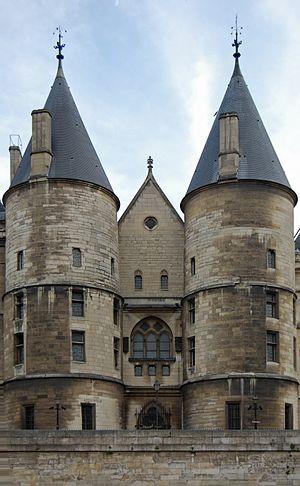
Vue sur la conciergerie, avec la tour de César et la tour d’Argent, prise depuis la Seine.
Isabelle de France est la seule fille parmi les enfants survivants du roi de France Philippe IV le Bel et de son épouse Jeanne Iʳᵉ, reine de Navarre. Elle est reine en tant qu'épouse d'Édouard II, roi d'Angleterre. La reine Isabelle est connue à son époque pour sa beauté, son habileté diplomatique et son intelligence. Elle n'a cependant jamais été surnommée la « Louve de France » par ses contemporains.